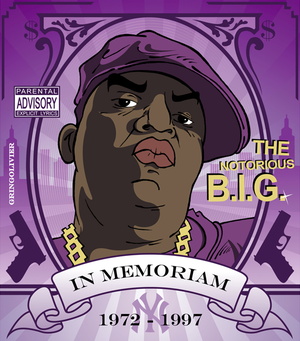
Dessin The Notorious B.I.G. par Gringolivier https://www.flickr.com/photos/gringolivier/6960389853/
Le rap East Coast est une mouvance du rap américain née à New York dans le Bronx, sur la côte Est des États-Unis. Musicalement, le son est souvent plus sombre, plus influencé par le jazz et la soul, donc moins funky que son homologue West Coast.
Barbie Dreams est une chanson de la rappeuse et chanteuse américaine Nicki Minaj, sorti le 14 août 2018 sous les labels Young Money Entertainment et Cash Money Records. C'est le troisième single extrait de son 4e album studio Queen.
La rivalité East Coast/West Coast désigne un climat de tension qui dura de 1991 à 1997 et qui opposa les rappeurs issus de la côte ouest des États-Unis à ceux de la côte est. Elle se traduisit par l'assassinat des deux artistes principaux des deux camps : Tupac Shakur en 1996, puis celui de The Notorious B.I.G. en 1997.
L’assassinat de Christopher Wallace alias The Notorious B.I.G., eut lieu le dimanche 9 mars 1997 à Los Angeles à 0 h 45.